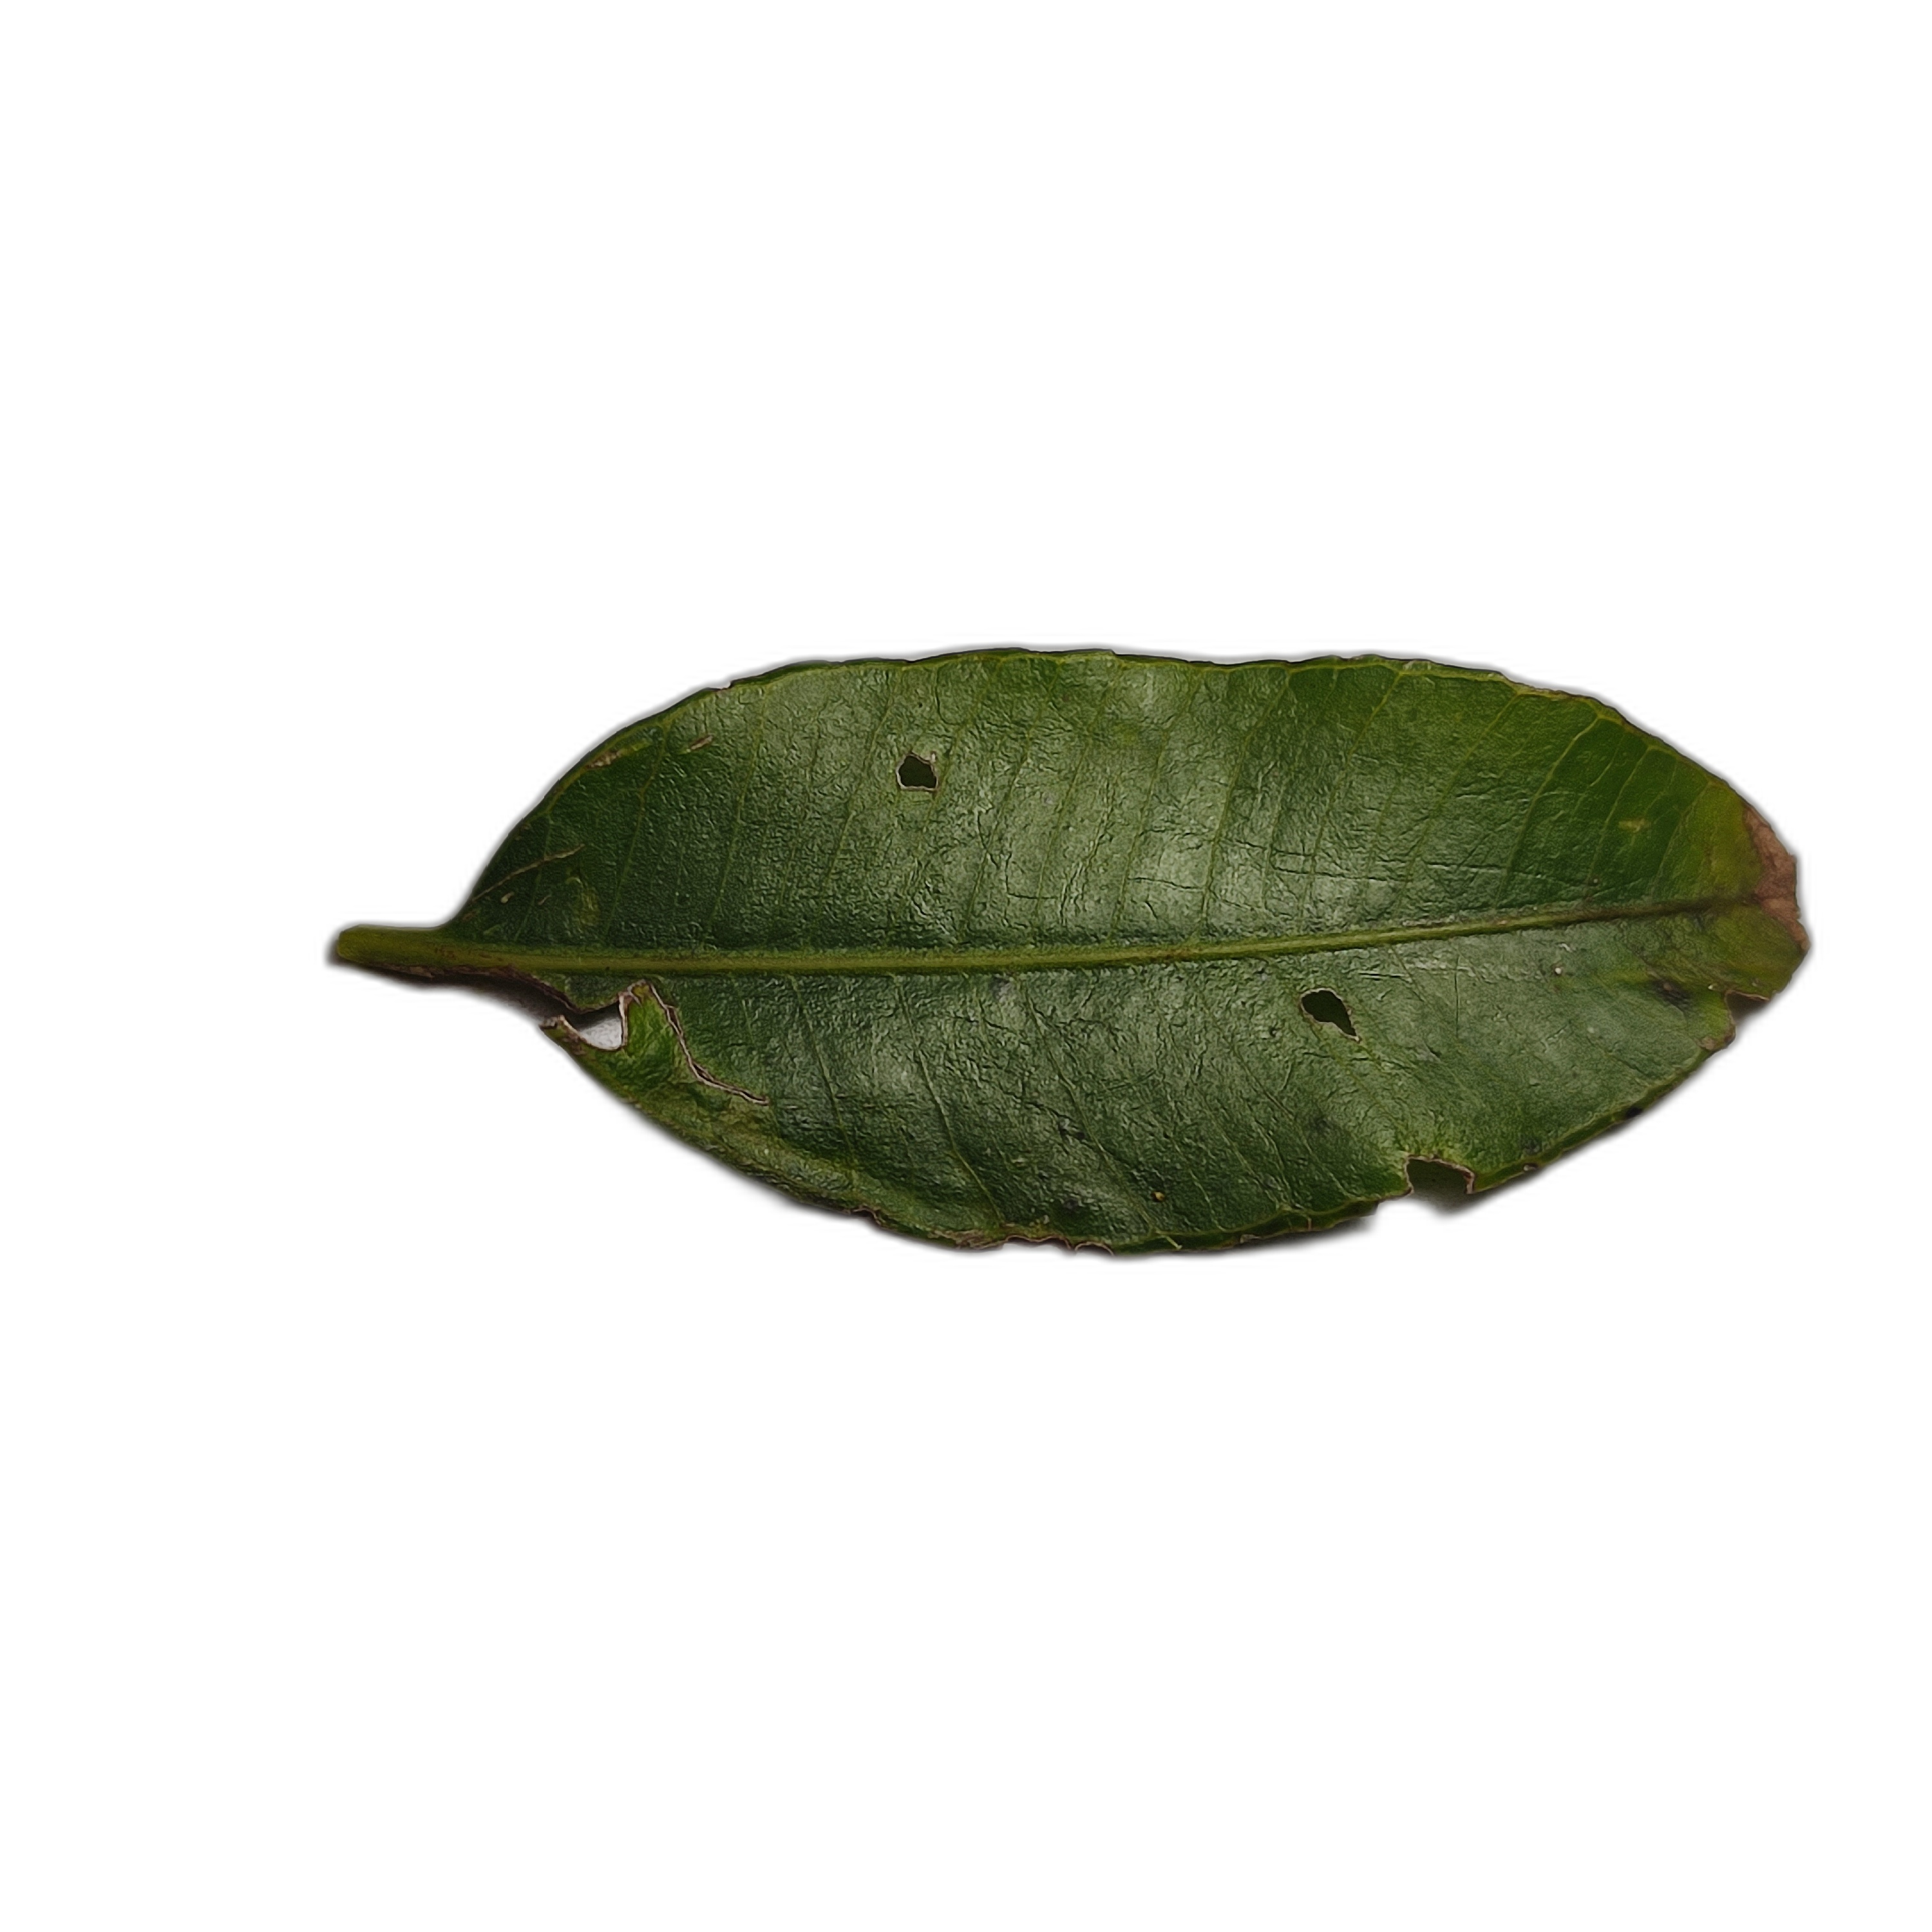
Label: healthy